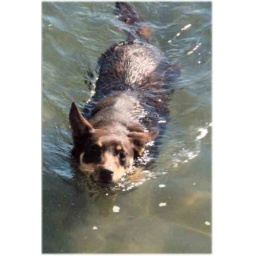
Bebe dog in water